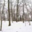
Label: forest